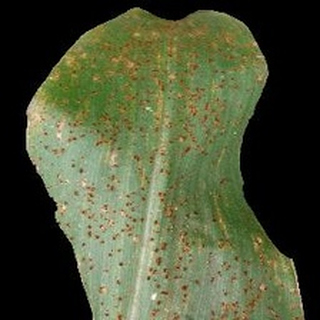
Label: corn_common_rust